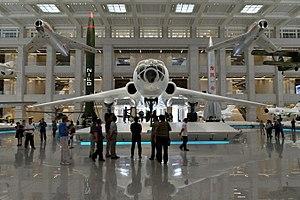
Le musée militaire de Pékin est l'un des « dix grands bâtiments ». Il est situé dans le quartier Haidian à Pekin, et a été construit à l'occasion du 10ᵉ anniversaire de la fondation de la République populaire de Chine en 1958. Il expose du matériel militaire historique, des chars, des canons, des missiles, des avions et même un petit bateau. Il dispose également de photographies historiques qui ont un grand intérêt, couvrant 100 ans de l'histoire miliaire de la Chine.